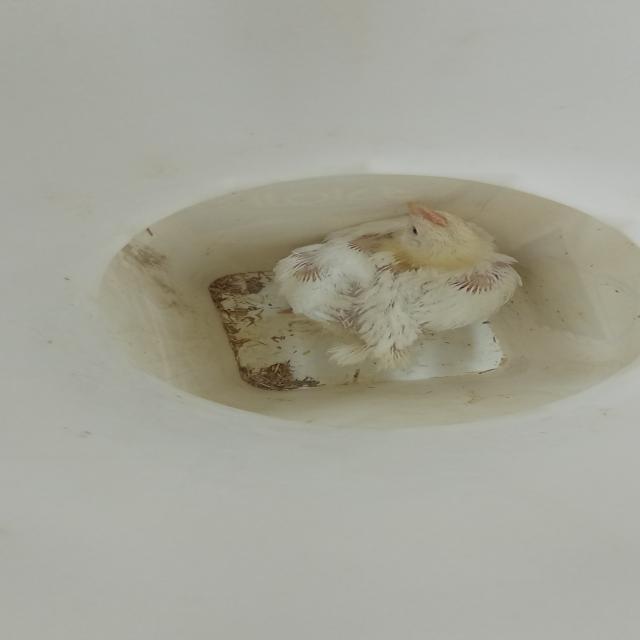
Weight: 1288 g